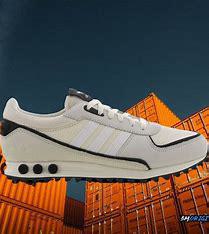
Brand: Adidas
Model: La Ii